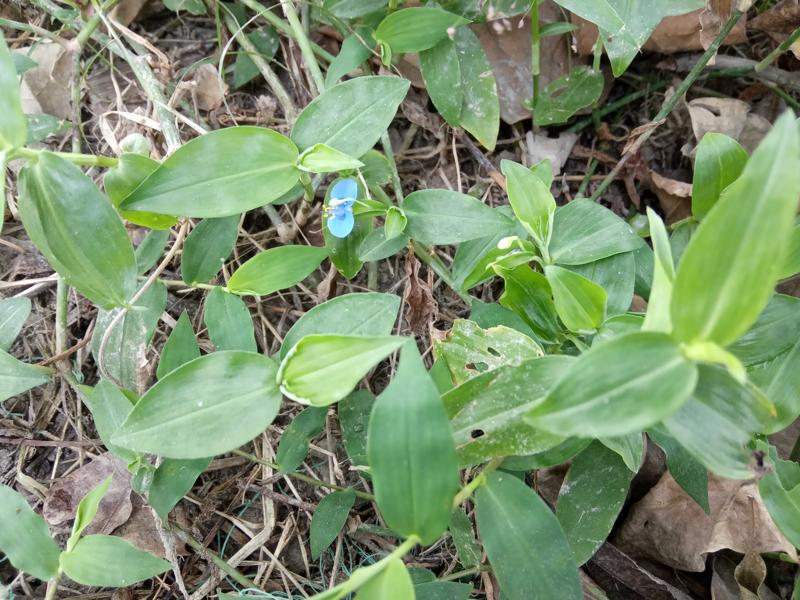
Weed species: Commelina benghalensis